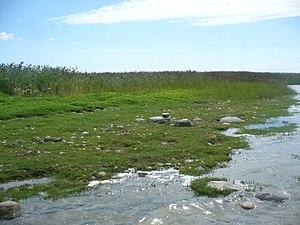
Sääri est une île d'Estonie en mer Baltique.